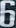
Number: 6